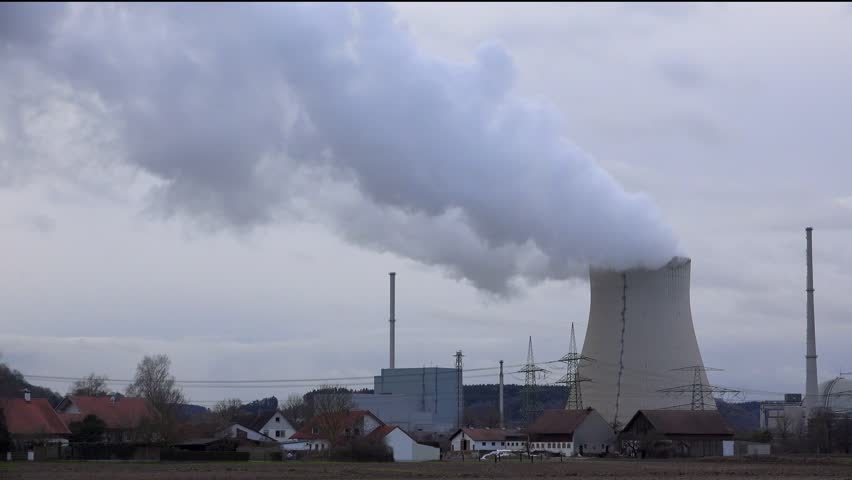
Fire: no
Smoke: yes